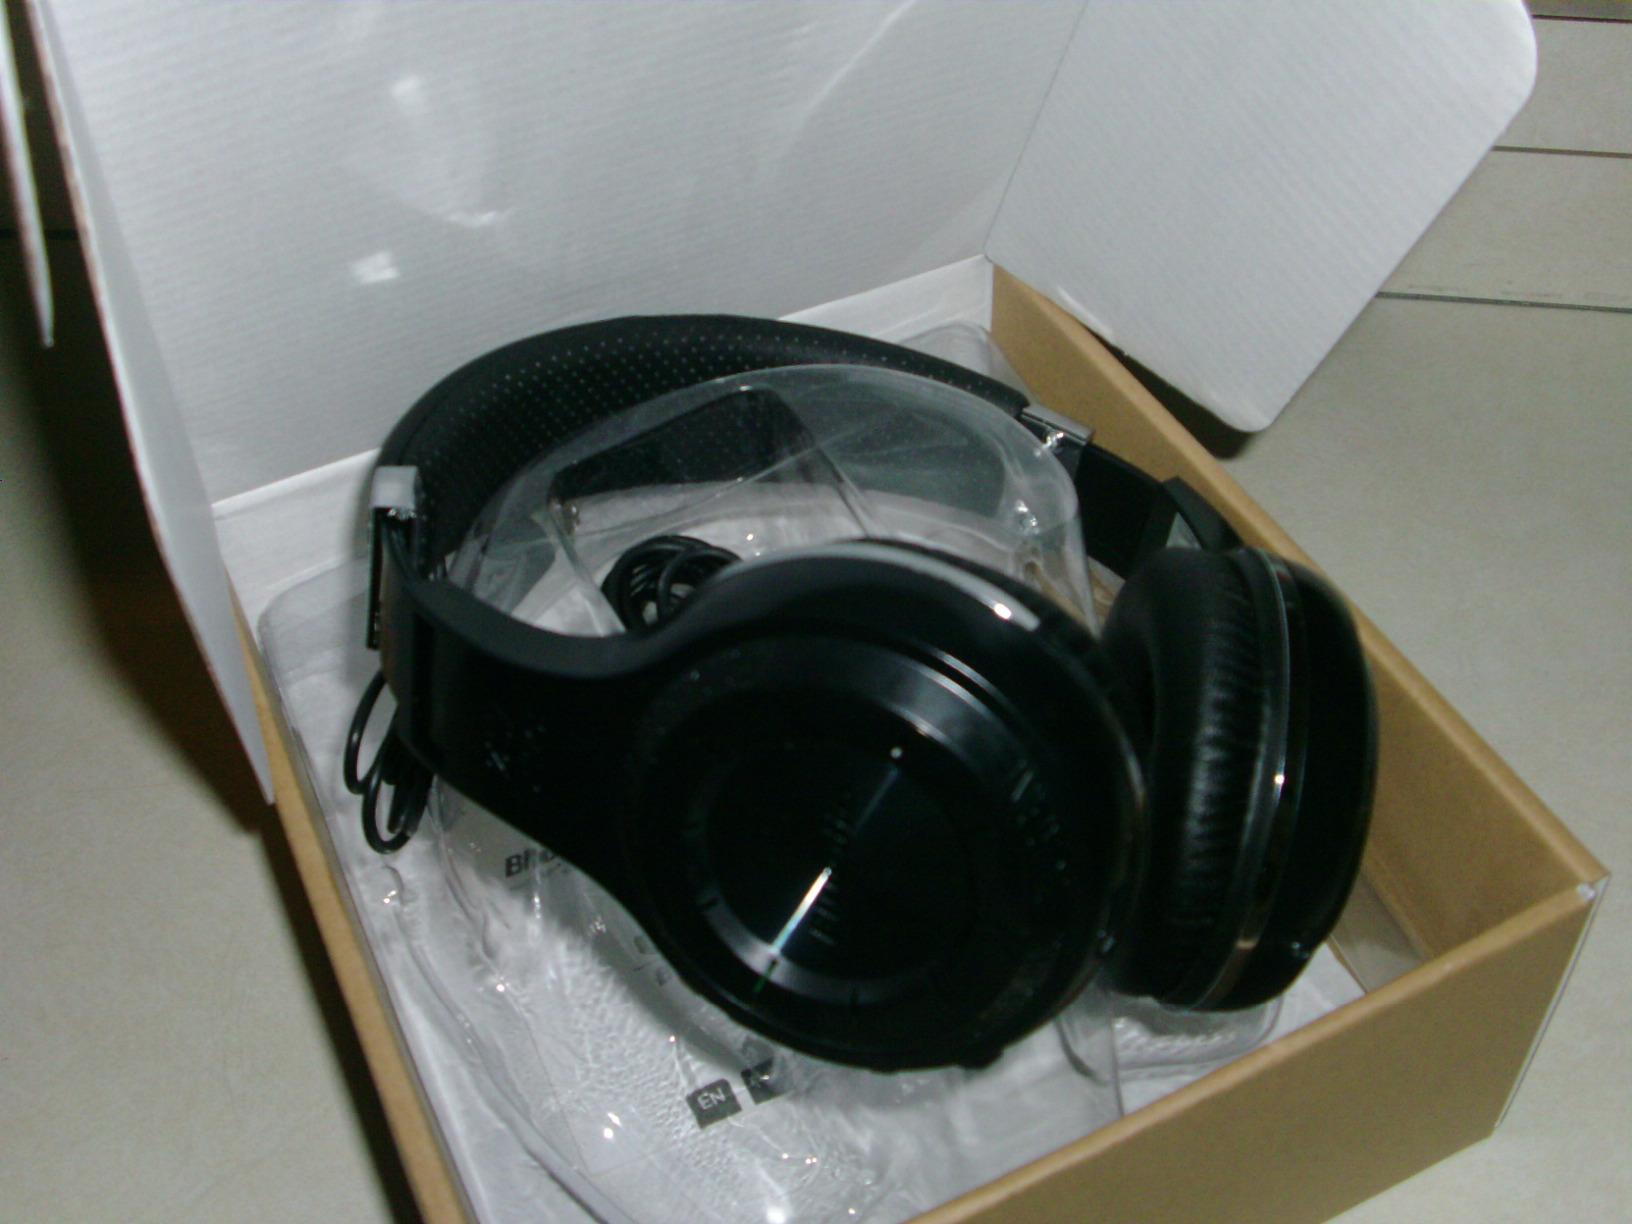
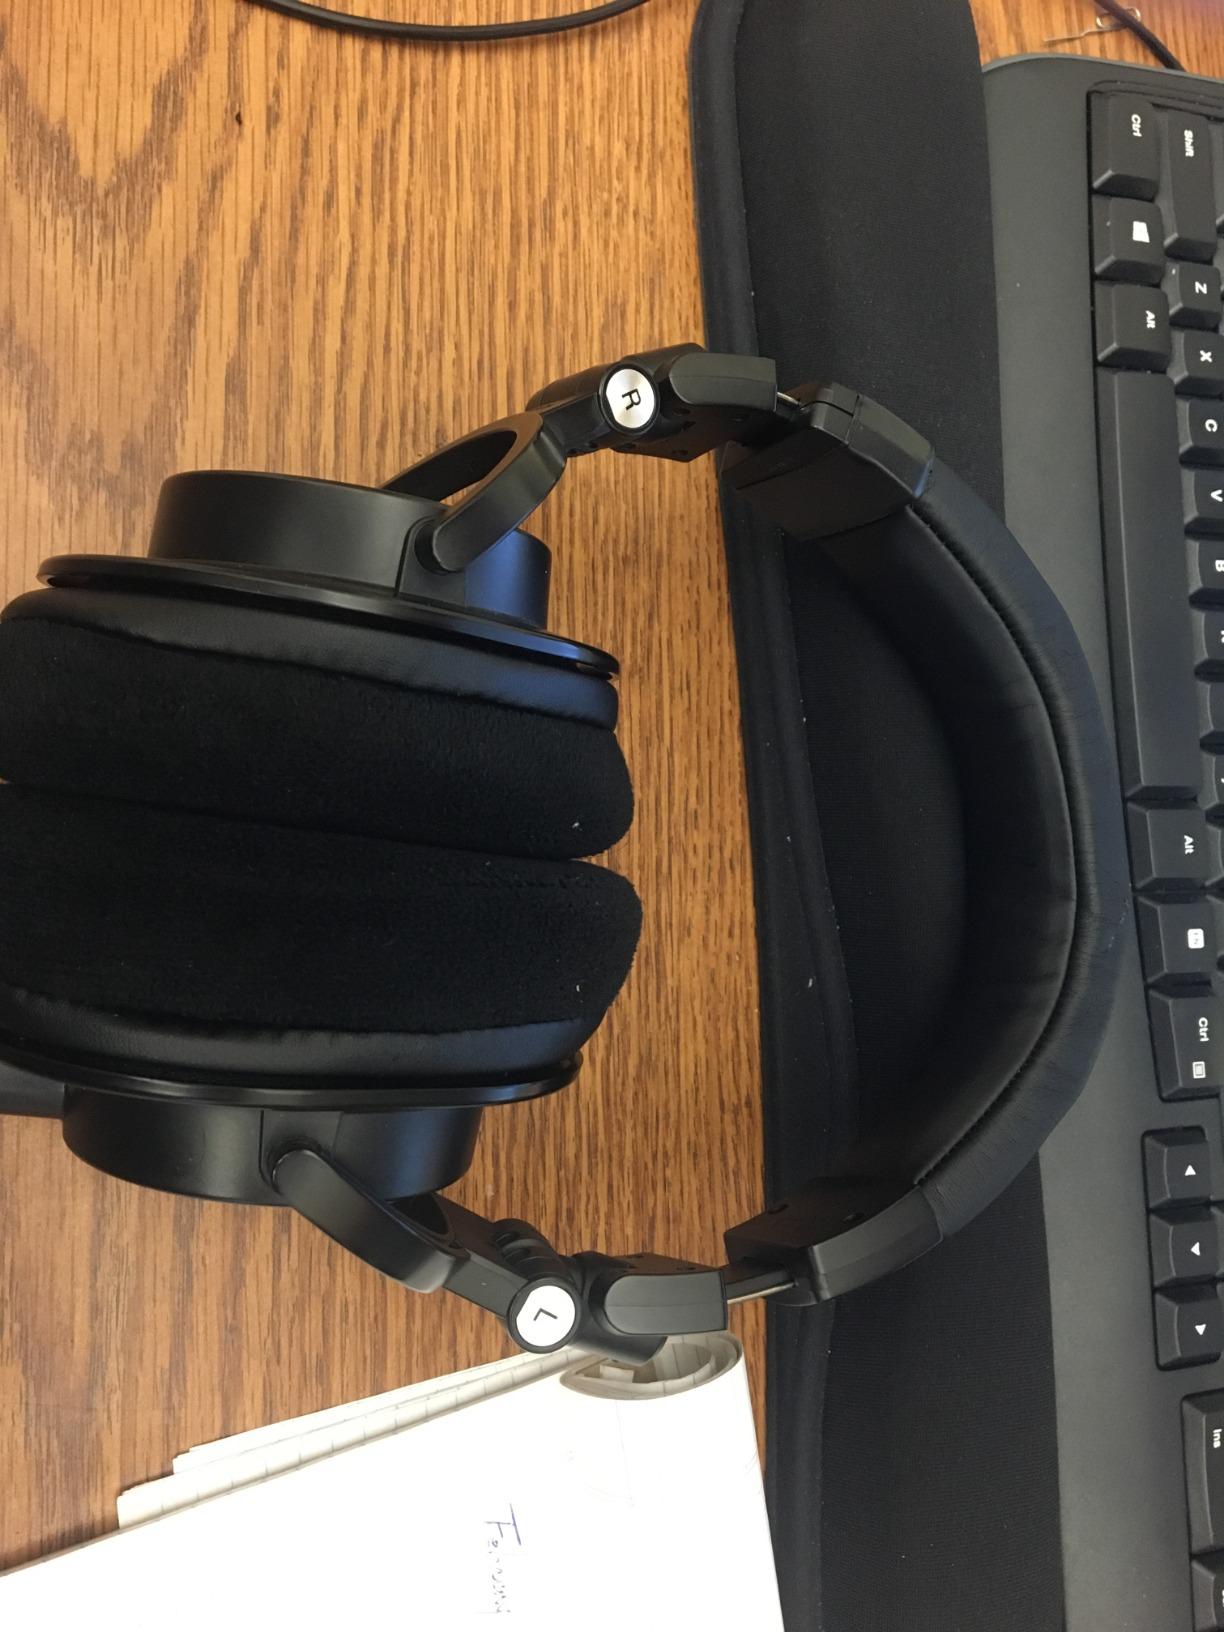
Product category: headphones
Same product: no